Grape-Nuts

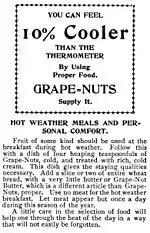
Grape-Nuts ad, 1900

Grape-Nuts was initially marketed as a natural cereal that could enhance health and vitality, and as a "food for brain and nerve centres." Its lightweight and compact nature, nutritional value, and resistance to spoilage made it a popular food for exploration and expedition groups in the 1920s and 1930s. In World War II, Grape-Nuts was a component of the lightweight jungle ration used by some U.S. and Allied Forces in wartime operations before 1944.